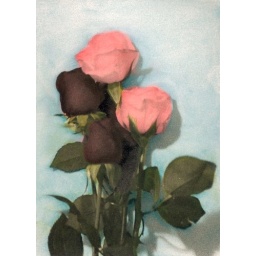
I used to paint over black and white pictures a lot...before I got a computer of my own.